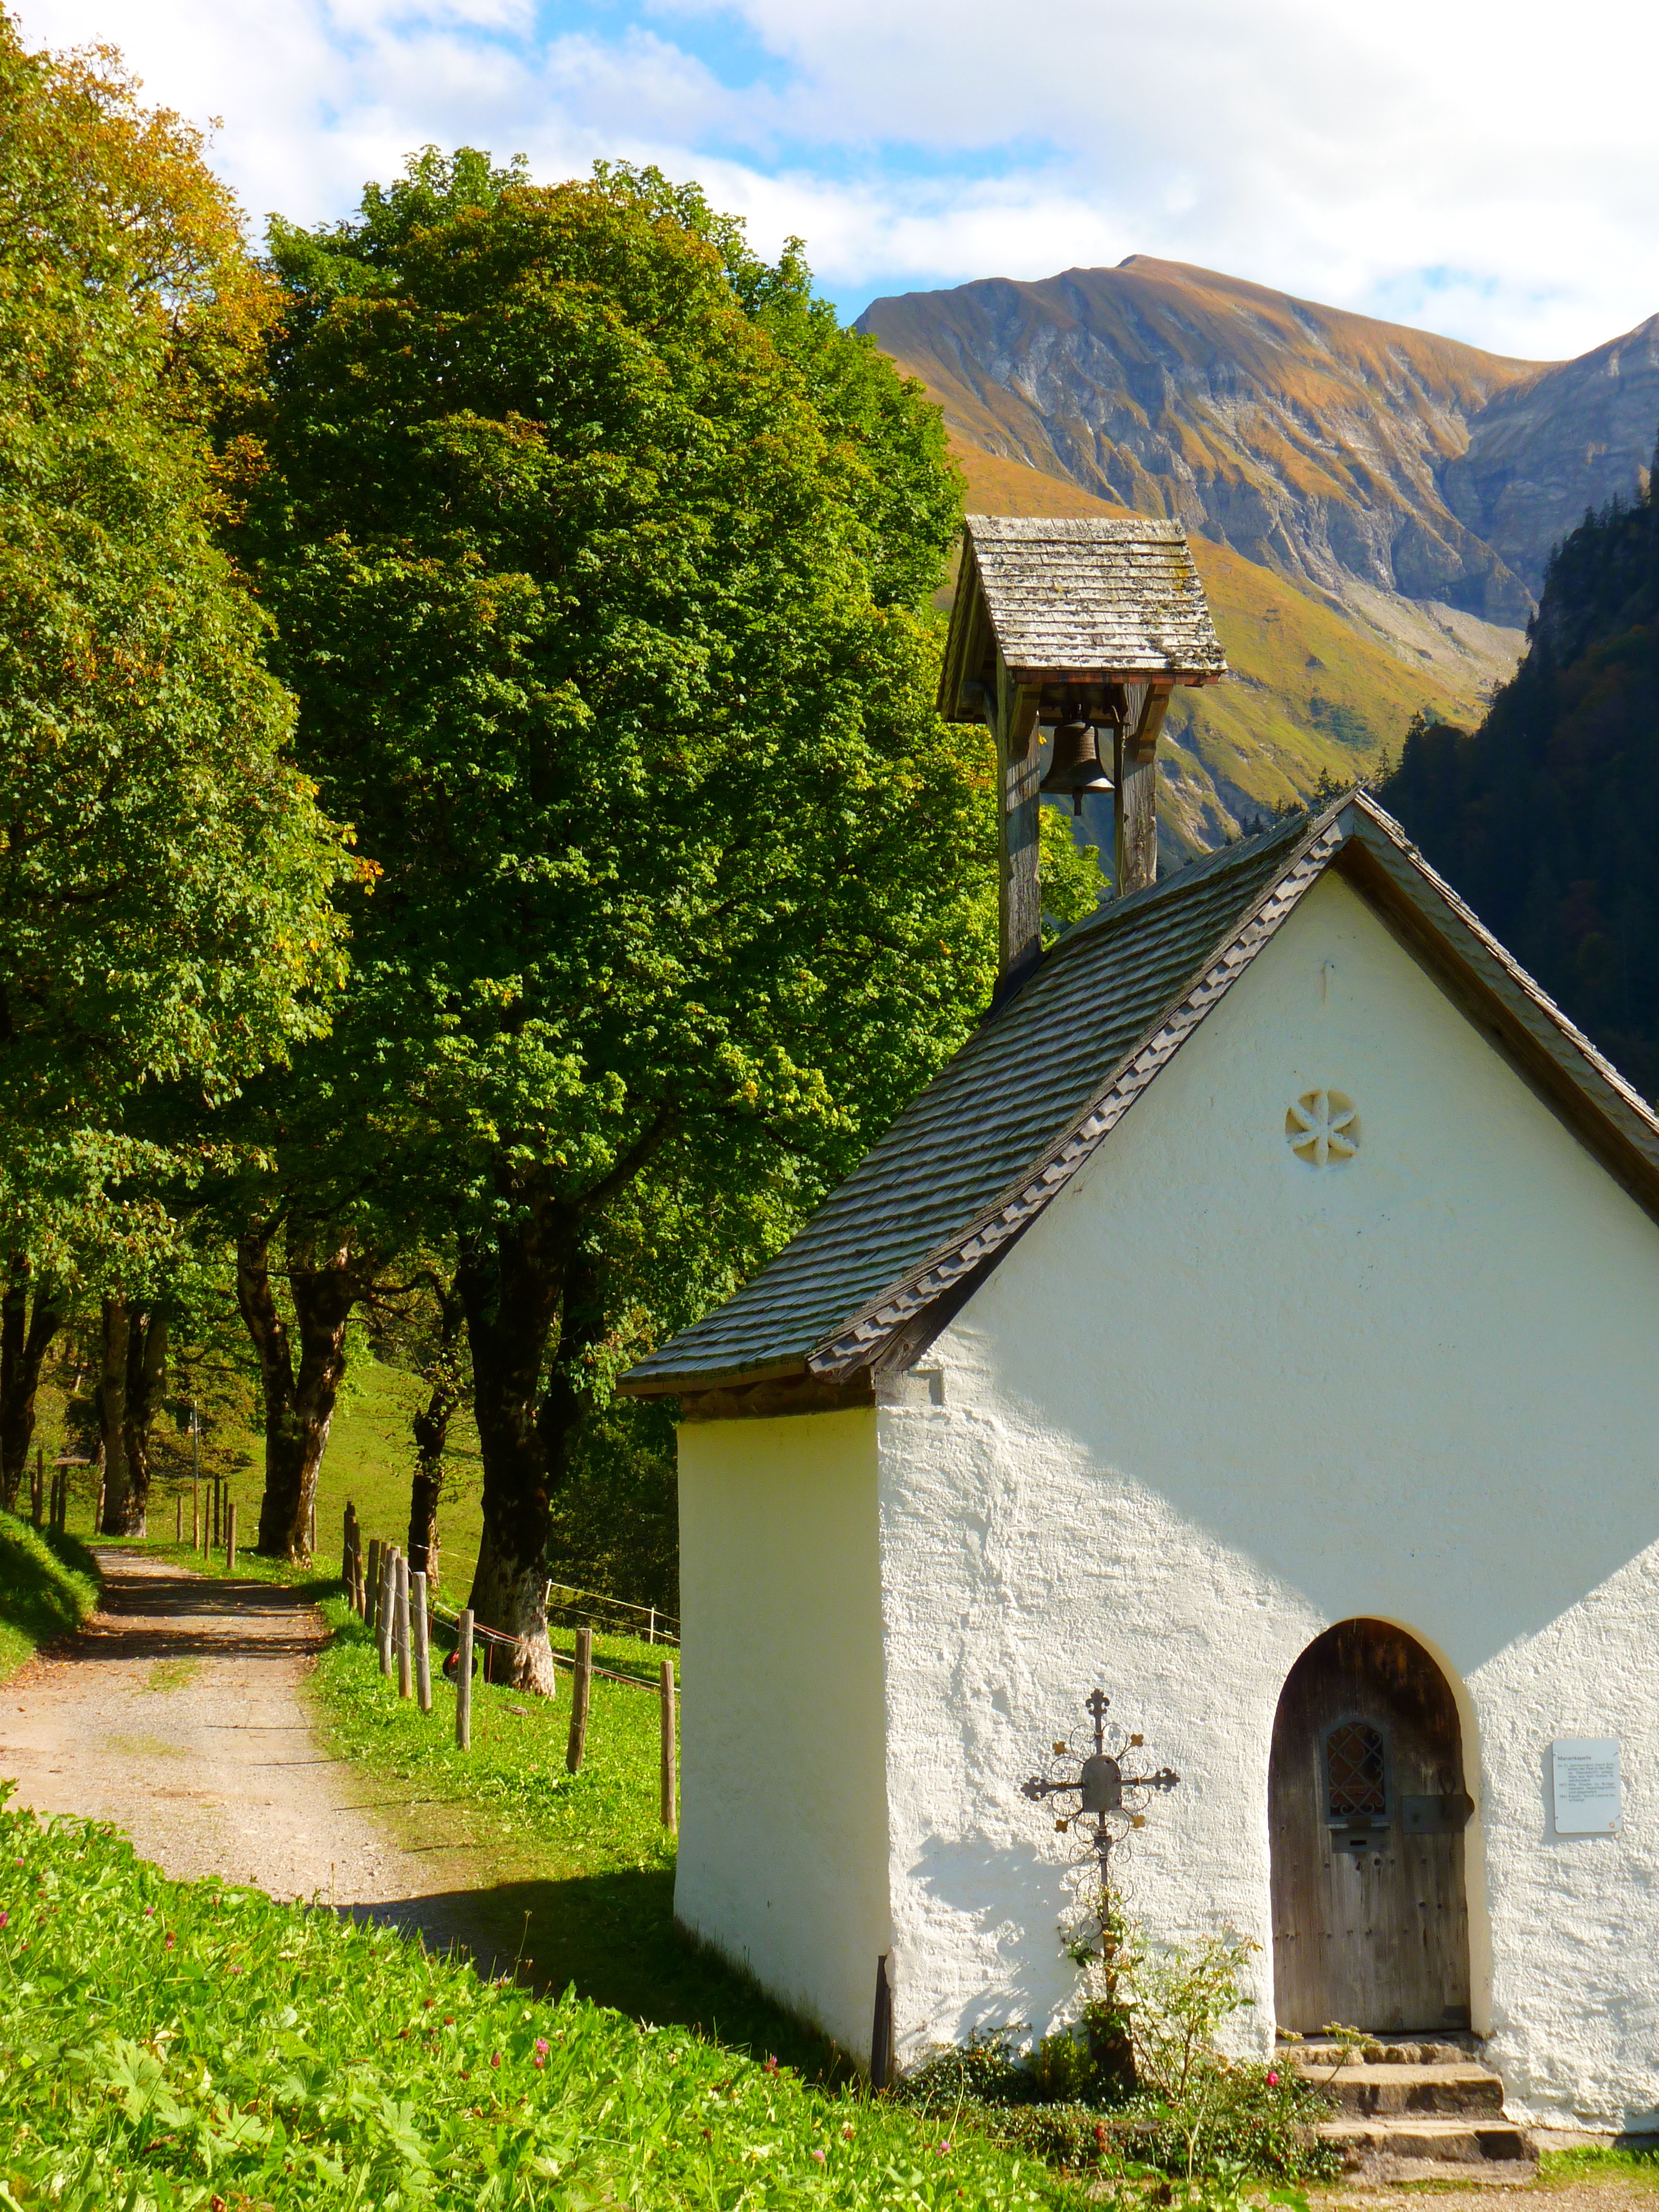
house, building, chateau, mountain range, village, cottage, autumn, church, chapel, place of worship, mountains, monastery, estate, rural area, gerstruben